Answer in natural language. Considering the relative positions, is Window (marked A) to the left or right of black upright refrigerator (marked C)? Choose between the following options: left or right
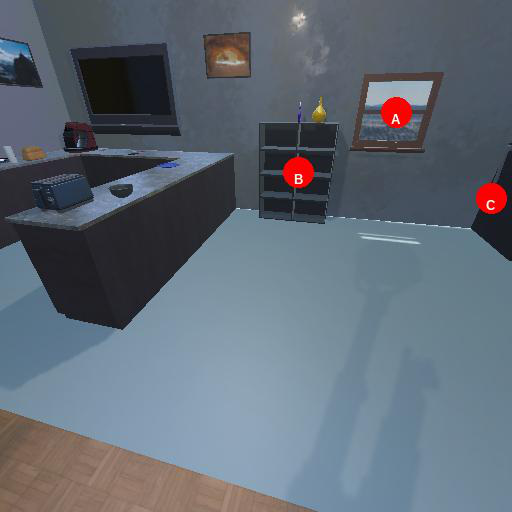
<answer>left</answer>